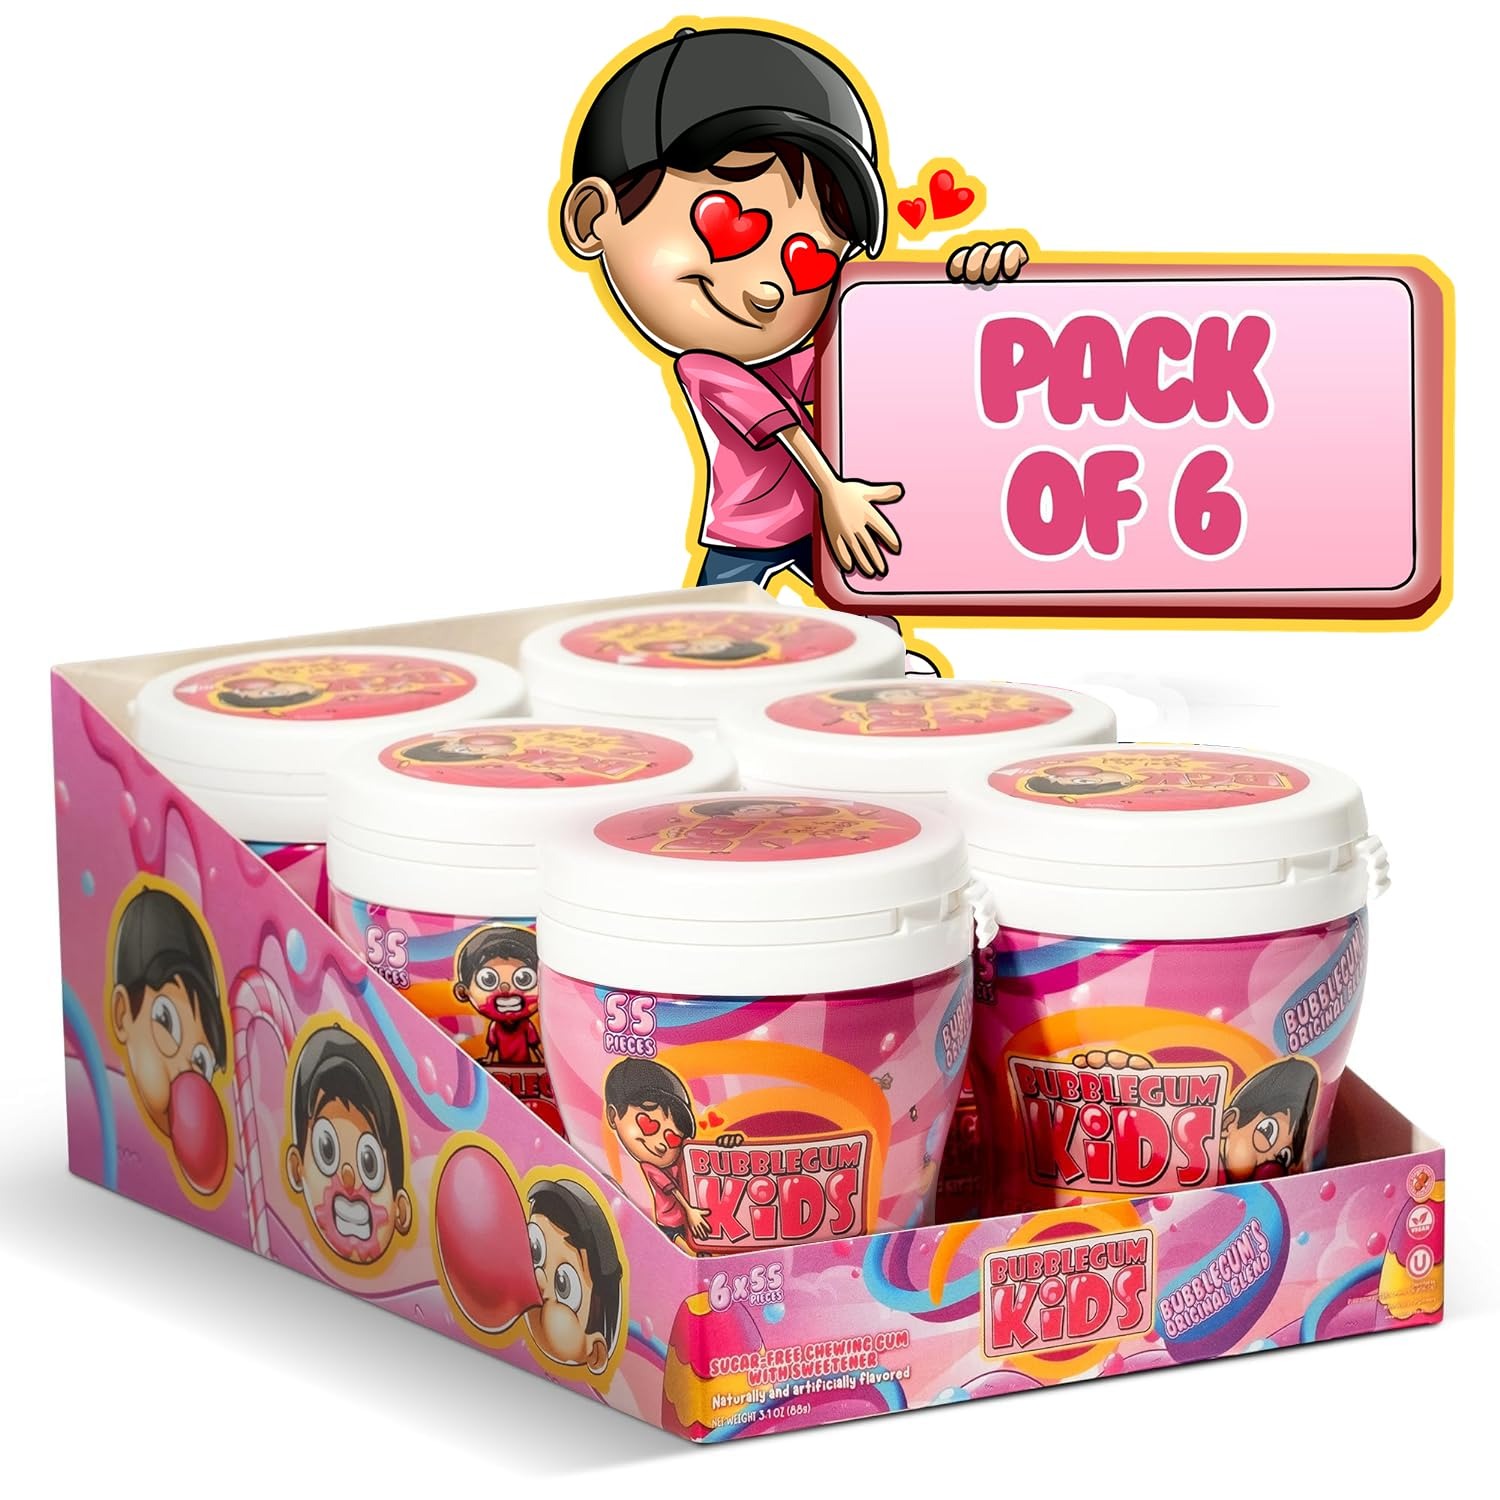
Item Name: Bubblegum Kids Sugar-Free Gum - Classic Bubblegum Flavor Sugar Free - Bubble Gum for Kids and Adults Craving Nostalgia - Vegan and Kosher Friendly, Parent Approved - Pack of 6
Bullet Point 1: 🦄 BUBBLEGUM REIMAGINED - Bubblegum Kids is a delightful sugarless gum that captures the timeless taste of classic bubble gum, taking you on a nostalgic journey back to carefree days while being surprisingly sugar-free.
Bullet Point 2: 👍 SUGAR FREE GUM THAT’S PARENT APPROVED - Unlike traditional gums that use corn syrup or sugar, our sugar free chewing gum delivers an ultimate, health-conscious alternative that’s kosher and vegan friendly.
Bullet Point 3: 🍬 A HEALTHIER AND TASTIER CHEWING GUM - Our sugar free bubble gum is a healthier and tastier choice to traditional candy. Its long lasting flavor means you can chew and chew while knowing you're making a better choice for your taste buds and your health.
Bullet Point 4: 😘 LESS CALORIES THAN THE LEADING BUBBLE GUM BRAND - Our sugar free chewing gum is vegan and gluten-free with only 5 calories per 2 pieces and a remarkable 80% fewer calories than regular bubblegum so you can enjoy it guilt-free!
Bullet Point 5: 🍭 SWEETNESS WITHOUT THE SUGAR RUSH - Bubblegum Kids is crafted for kids and kids at heart. Experience an unmatched burst of sweetness in a perfectly pink bite infused with a timeless bubblegum flavor that lasts!
Value: 330.0
Unit: Count

Price: 16.08